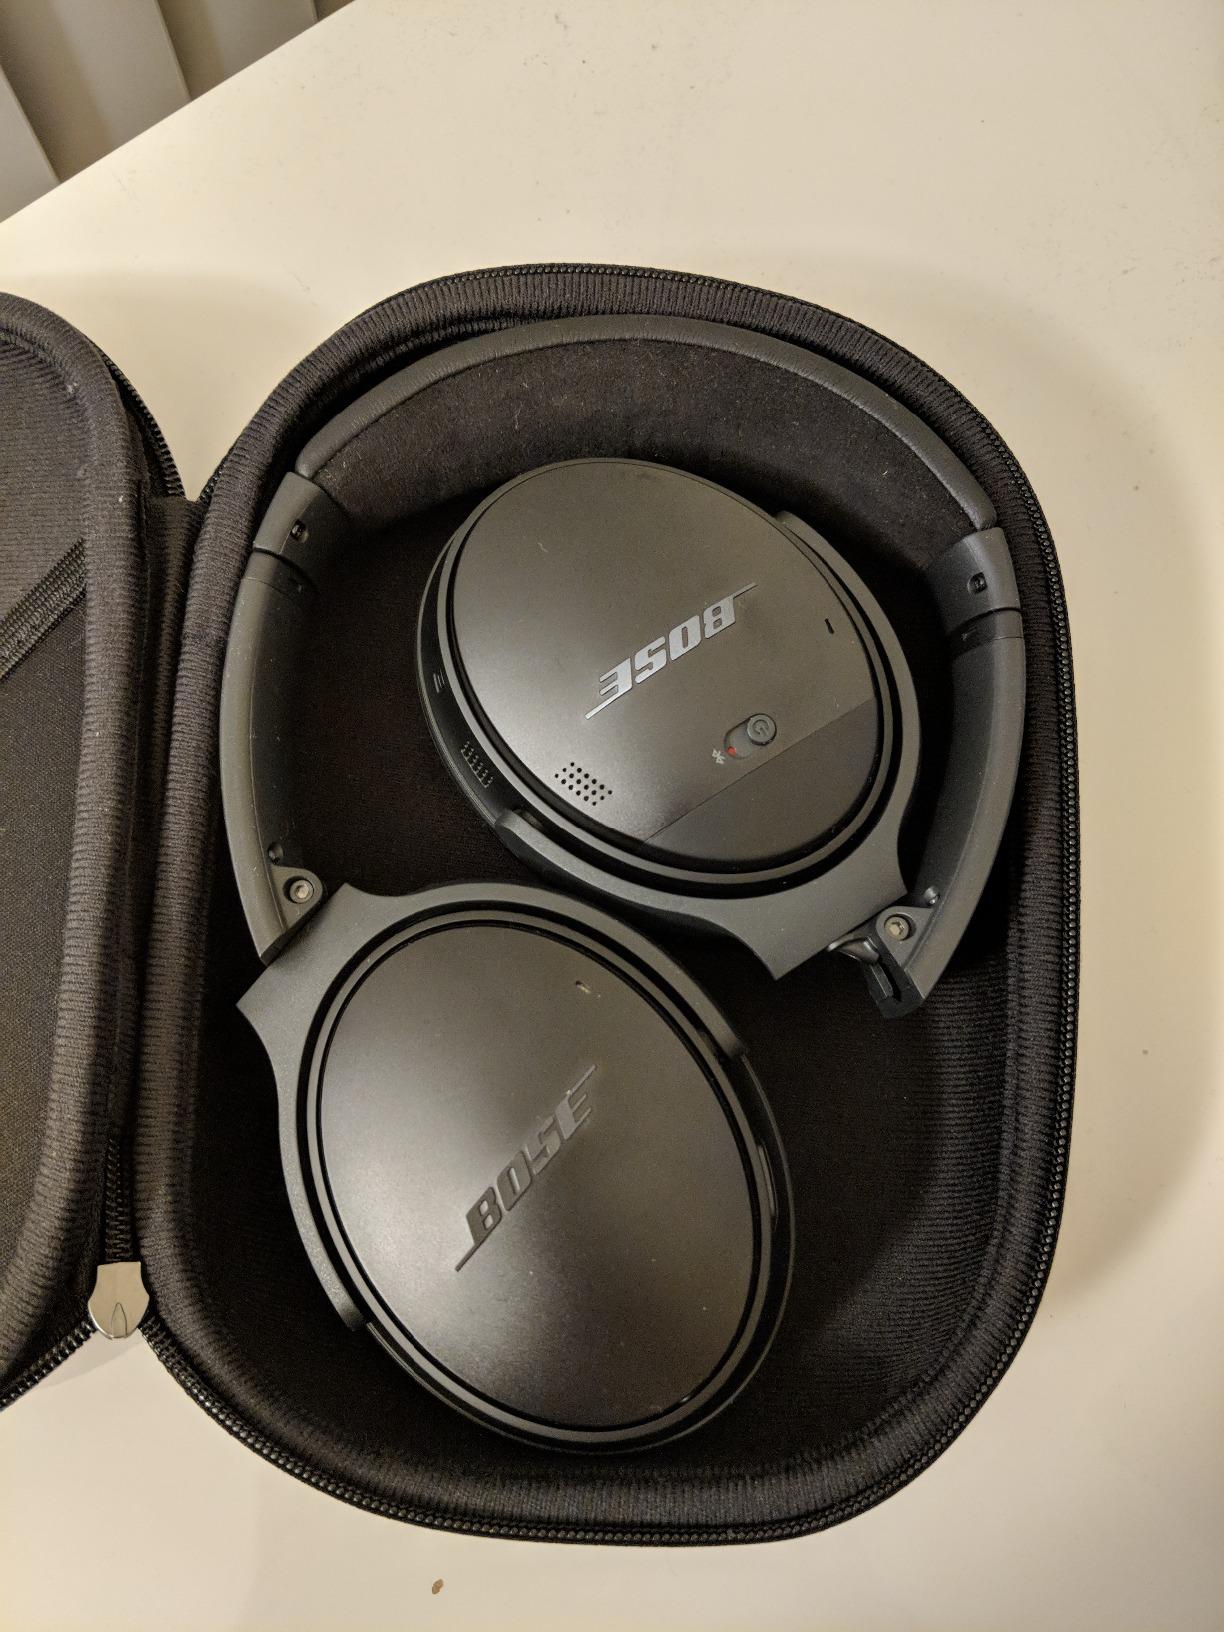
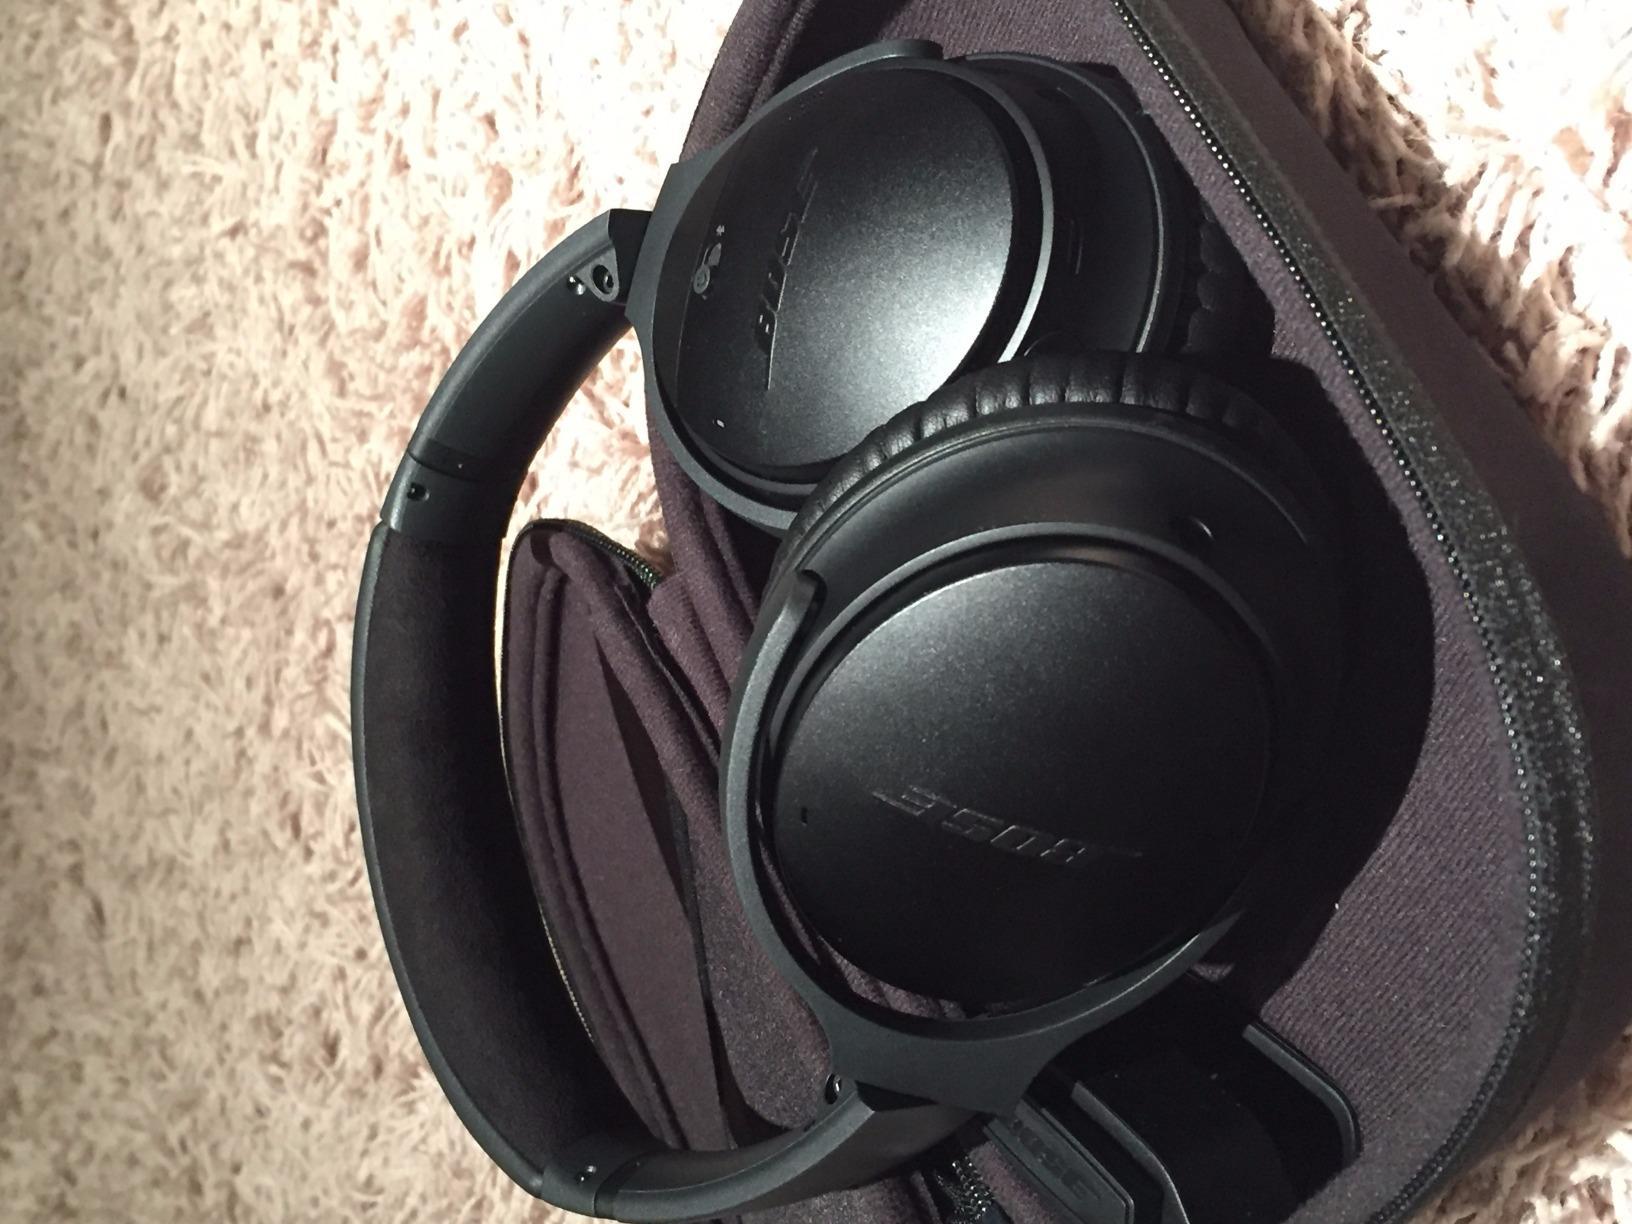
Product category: headphones
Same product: yes